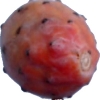
Label: cactus_fruit_red